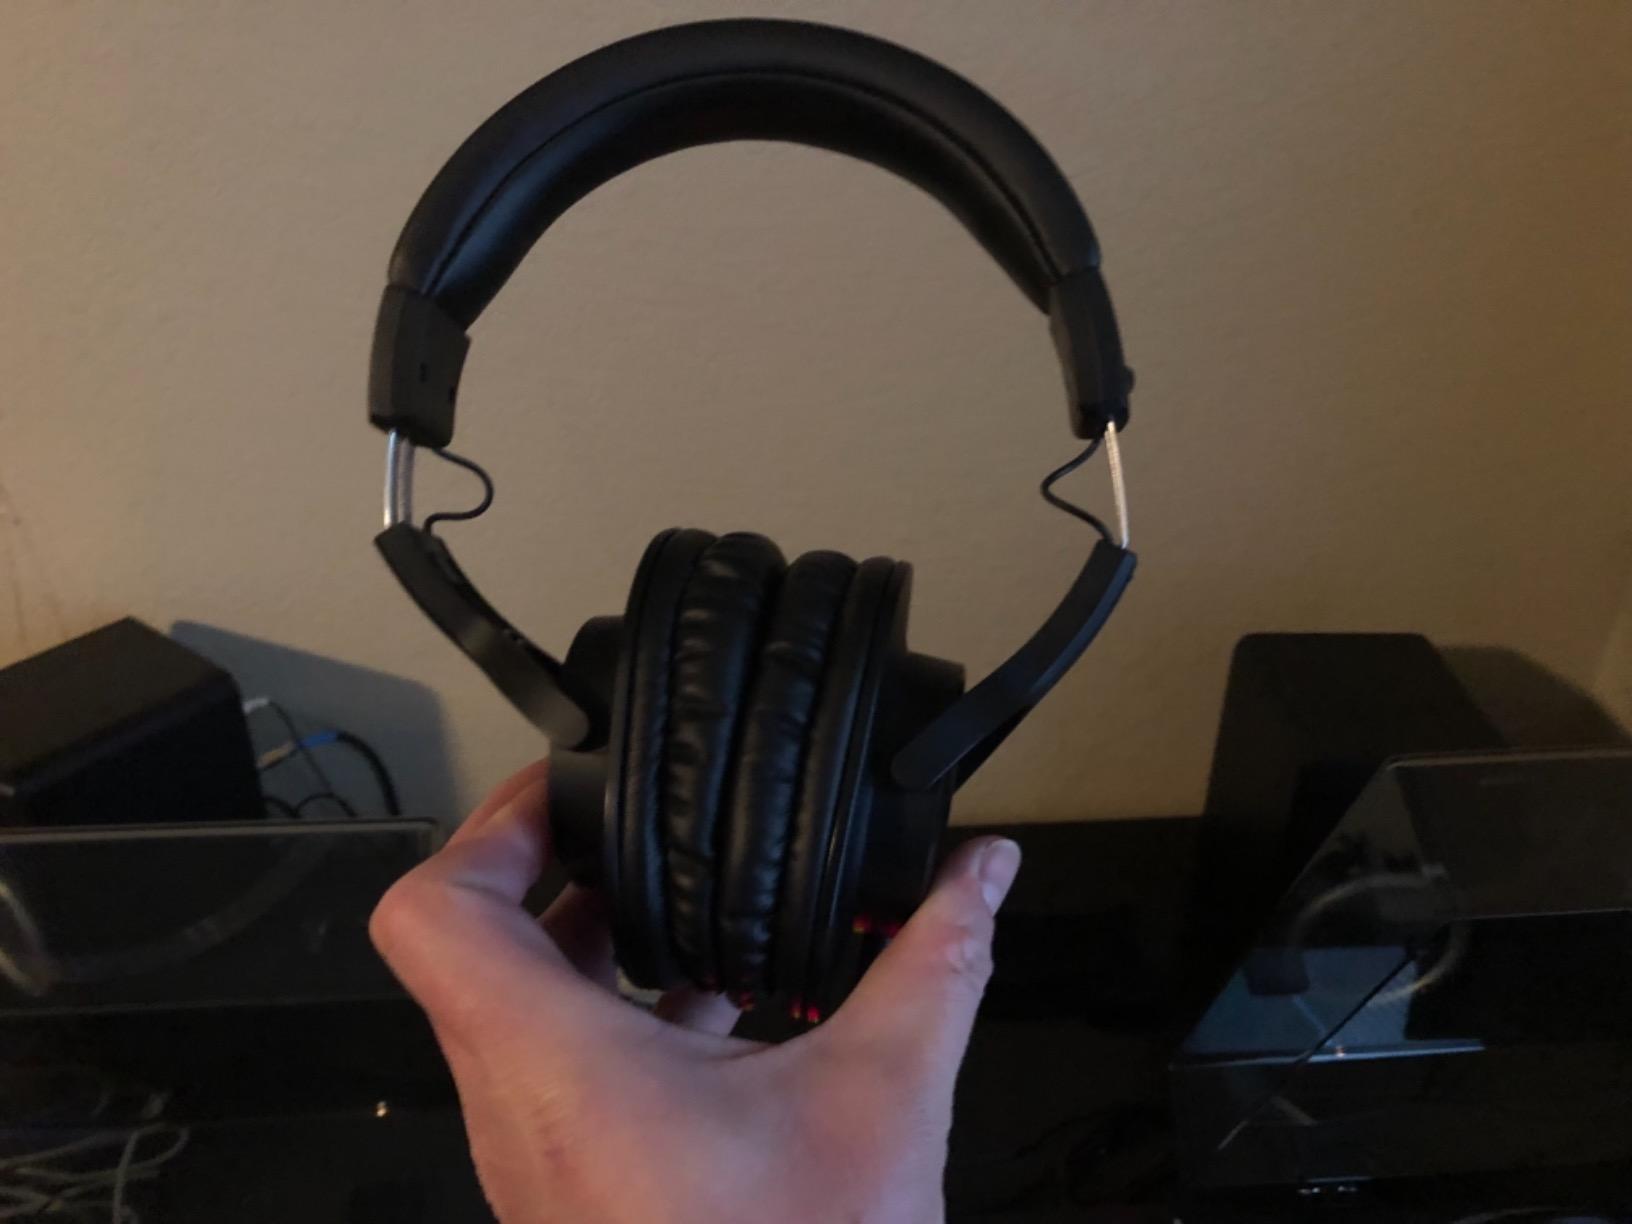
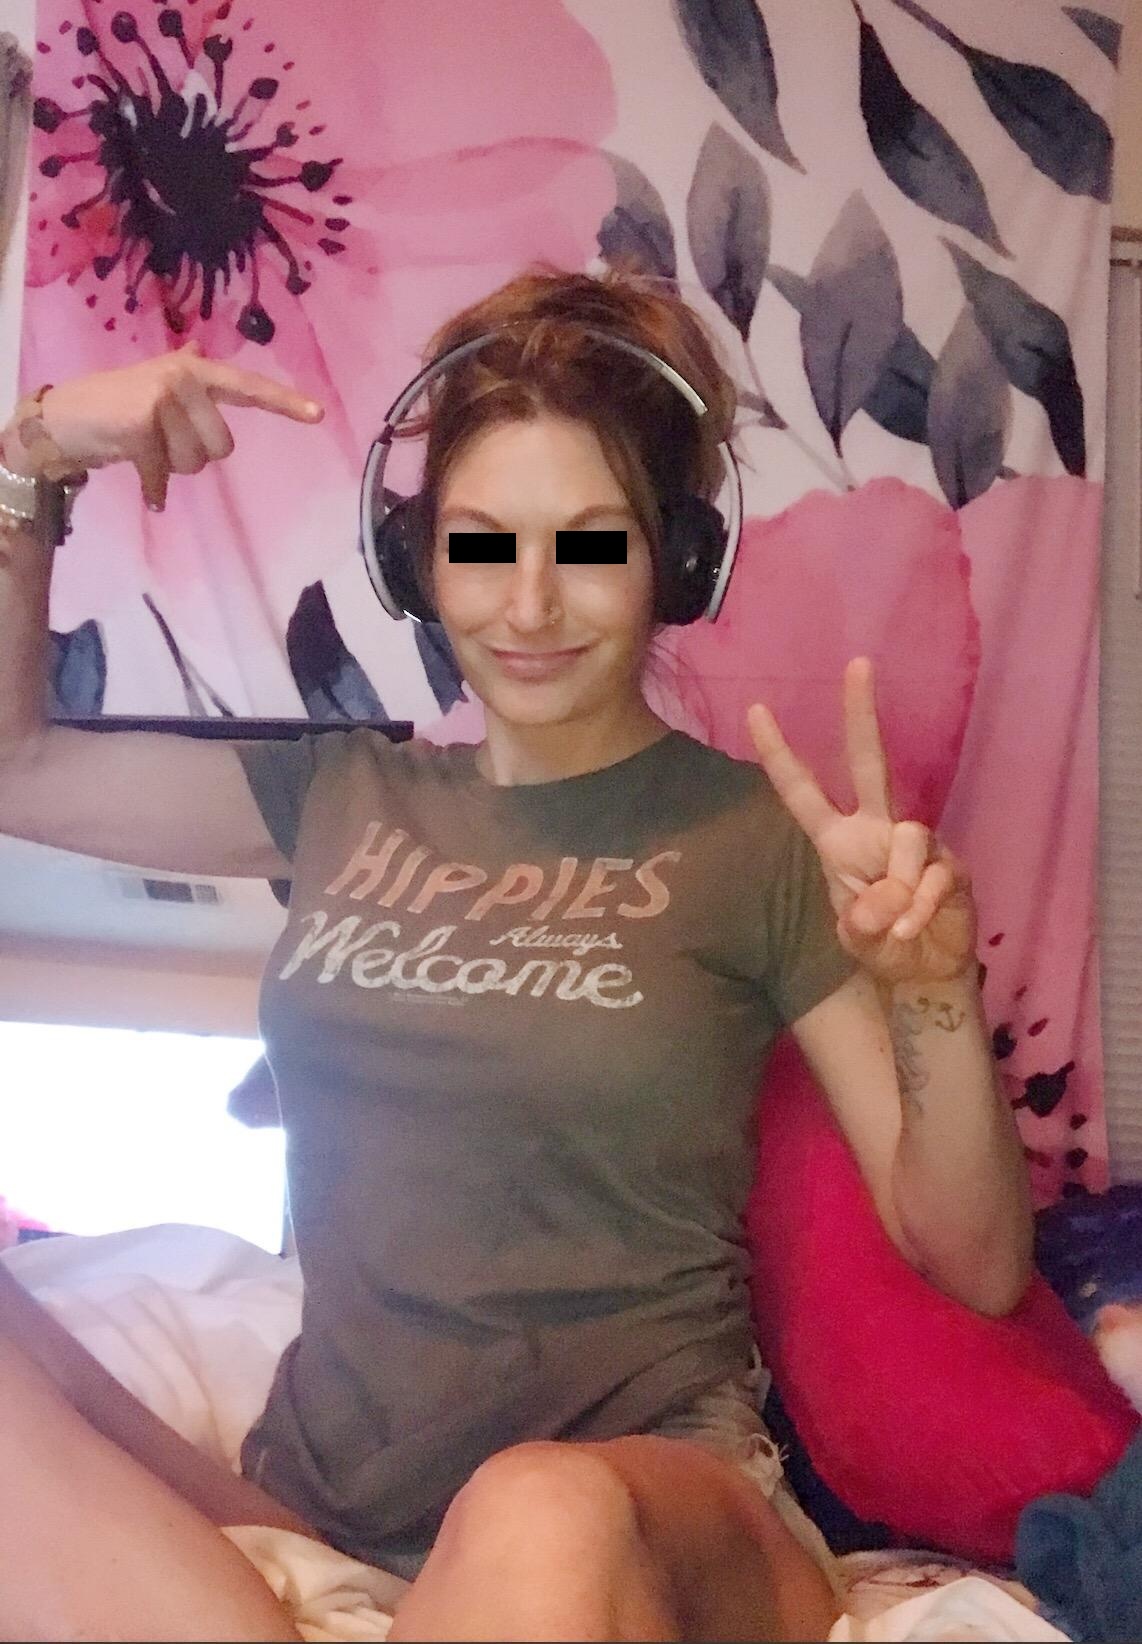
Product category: headphones
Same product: no